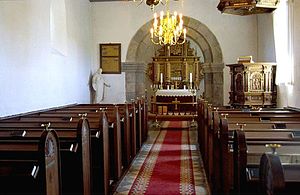
Sønderbæk Kirke
Kirkerummet
Sønderbæk Kirke, Randers Kommune, kirkerummet
Sønderbæk Kirke er en kirke i Sønderbæk Sogn i det tidligere Sønderlyng Herred, Viborg Amt, nu Randers Kommune. Kor og skib er opført i romansk tid fint tilhugne granitkvadre over skråkantsokkel. Ved koret og skibets hjørner ses udkragende, profilerede granitkonsoller, som formodentlig har båret et tagudhæng. Begge døre er bevaret med profilerede kragsten og buestik, syddøren er tilmuret, norddøren stadig i brug. I murværket ses flere rundbuevinduer.